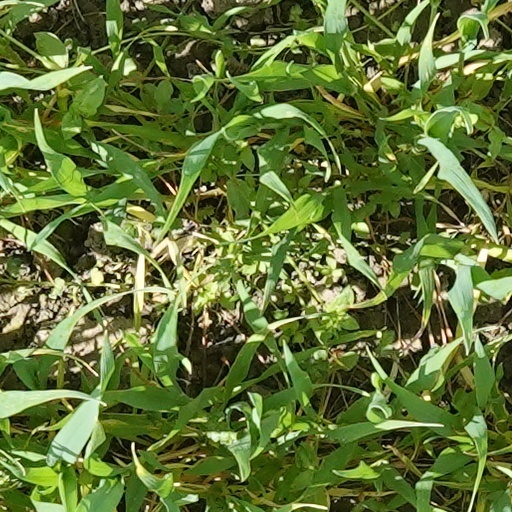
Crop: wheat